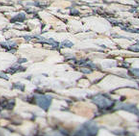
Surface type: gravel